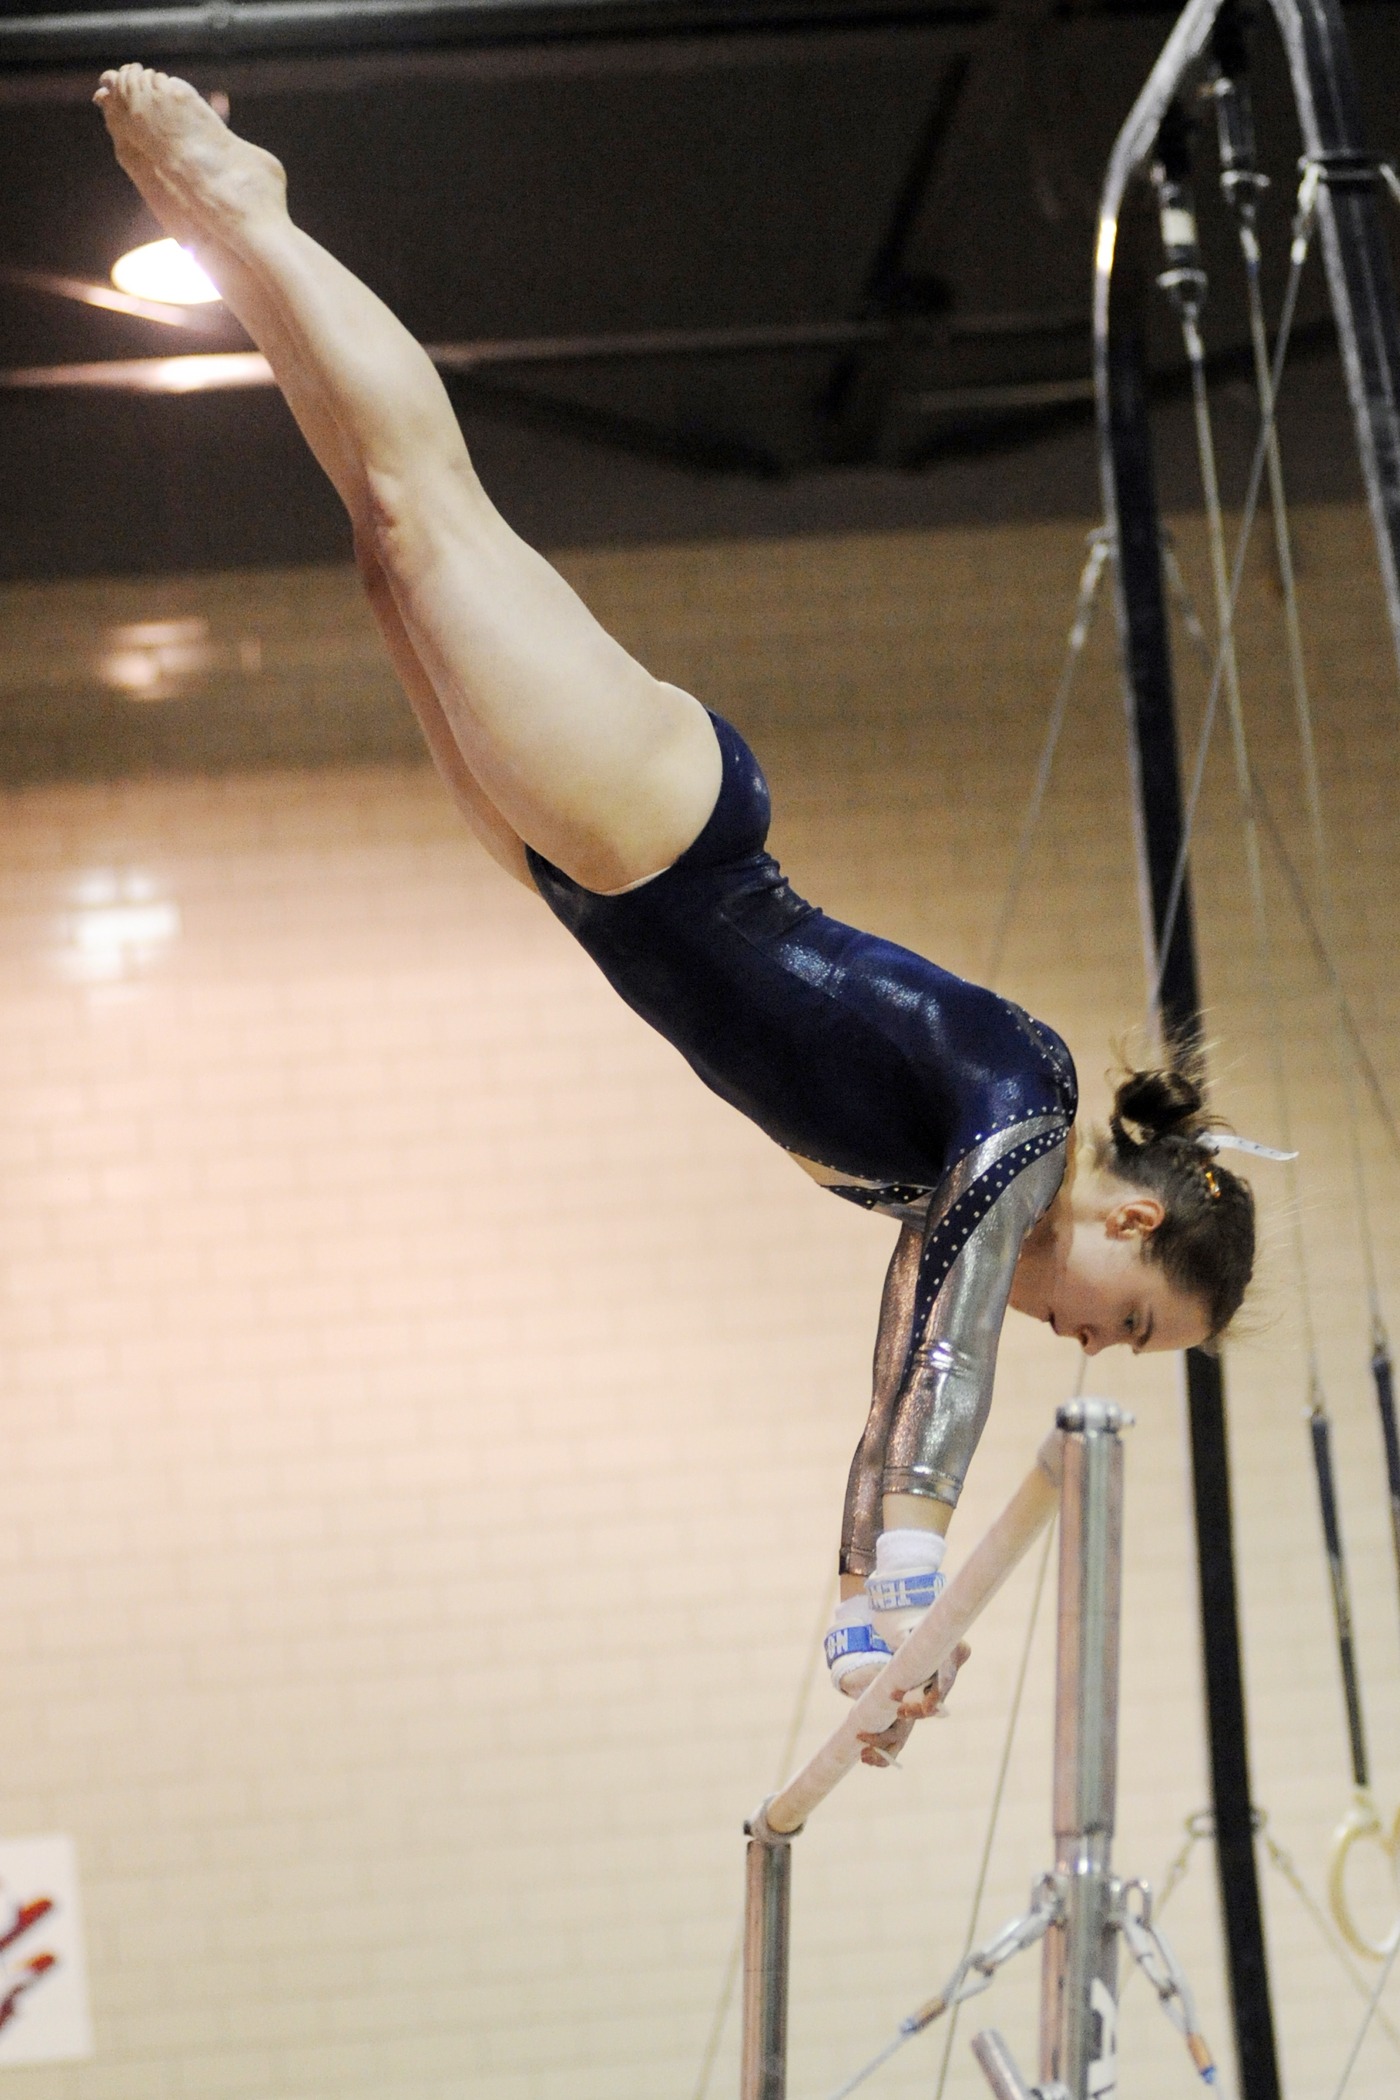
woman, sport, bar, female, competition, inside, sports, acrobatics, rings, gymnastics, graceful, gymnast, artistic gymnastics